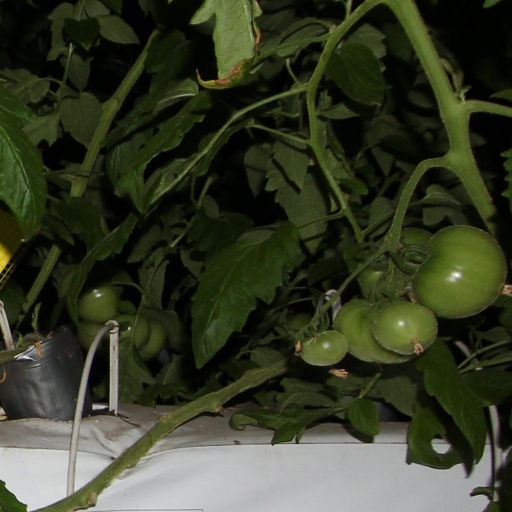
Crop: tomato